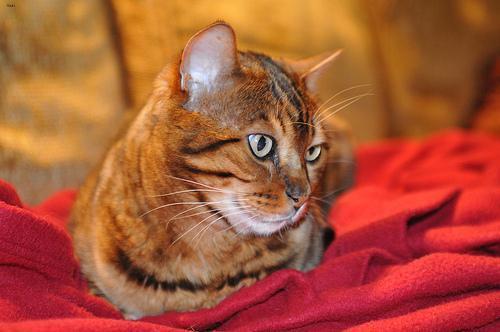
Bengal